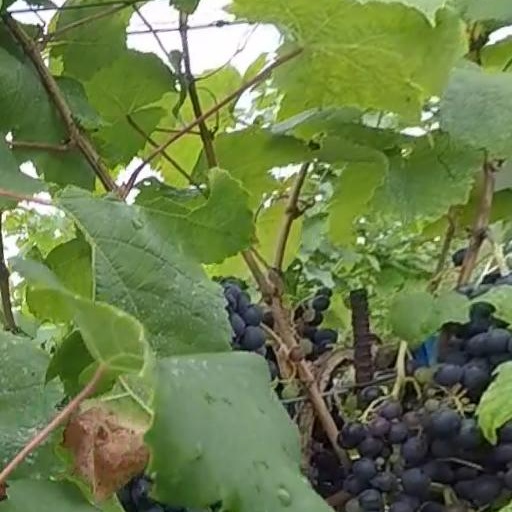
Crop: grape